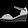
Label: Sandal